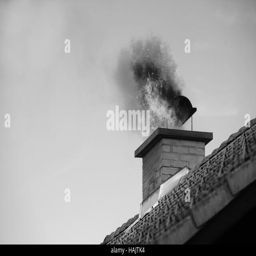
dramatic chimney with a fire coming out